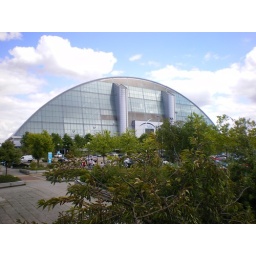
The 'Snow Dome' in all its majestic splendour, crisp and clear against the blue sky